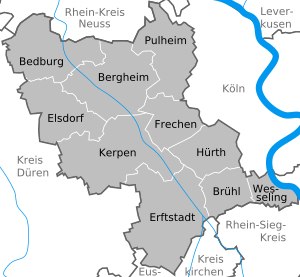
Rhein-Erft-Kreis / Byer og kommuner
Byer og kommuner
Rhein-Erft-Kreis ligger i den vestlige del af den tyske delstat Nordrhein-Westfalen i Regierungsbezirk Köln. Fra 1975 til slutningen af oktober 2003 hed kreisen Erftkreis. Administrationsby i Rhein-Erft-Kreises er byen Bergheim.